Association of African Air Forces

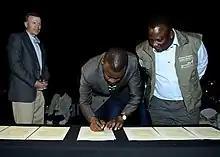
Gen. Tod D. Wolters, U.S. Air Forces in Europe and Africa commander, and Maj. Gen. Innocent S. Phatshwana, Botswana Defense Force Air Arm commander, facilitate a signing of the Association of African Air Chiefs Charter during the closing ceremony of the 2017 African Air Chiefs Symposium in Kasane, Botswana on May 17, 2017. (U.S. Air Force photo)

The Charter of the Association of African Air Forces was formally signed into agreement on Sept. 17, 2015 by the U.S. and three African nations during the 2015 African Air Chief Symposium in Nouakchott, Mauritania.